Annasaheb Kirloskar

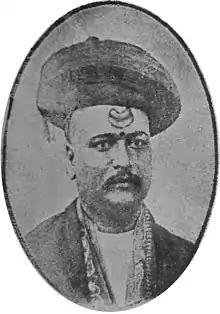
Annasaheb Kirloskar

Balwant Pandurang Kirloskar (31 March 1843 − 2 November 1885), popularly known as Annasaheb Kirloskar, was a Marathi playwright from the Bombay Presidency in British India.